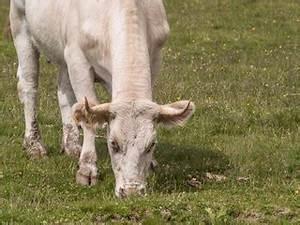
cow